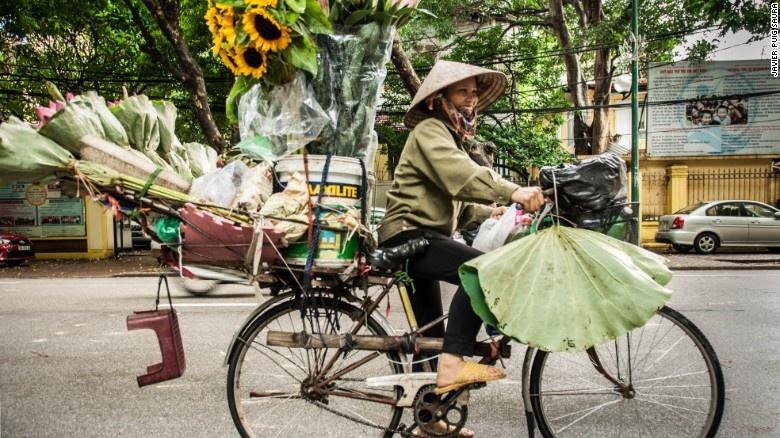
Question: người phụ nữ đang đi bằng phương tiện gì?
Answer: người phụ nữ đang đi bằng xe đạp